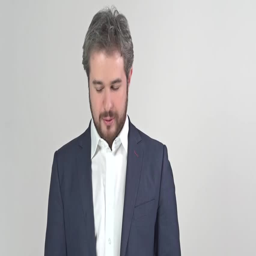
businessman in suit talking on a mobile phone